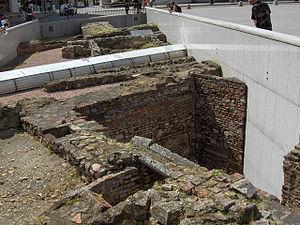
L'histoire de Vienne, capitale de l'Autriche, est fortement liée à la position géographique du site, placé sur la grande voie de communication qui traverse l'Europe en longeant le Danube.
Vindobona était à l'origine un établissement celtique, devenu un camp romain, se situant à l'emplacement actuel de la ville de Vienne en Autriche.